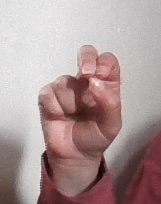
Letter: gaaf